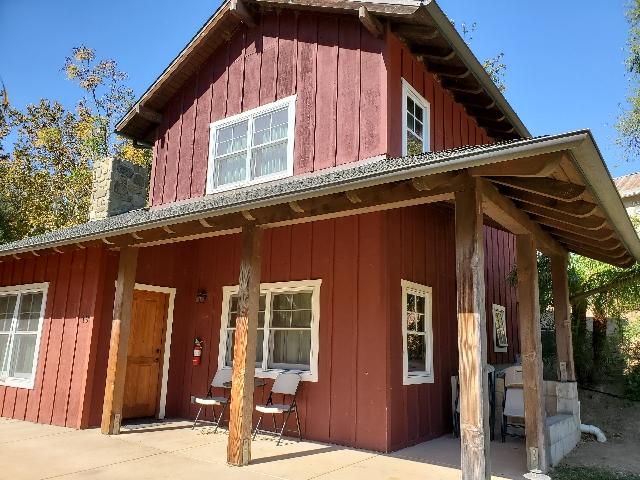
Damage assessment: no_damage